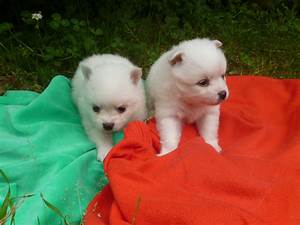
Label: dog